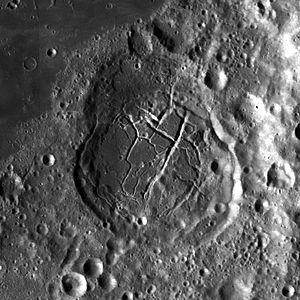
Komarov est un cratère d'impact sur la face cachée de la Lune, au sud-est de Mare Moscoviense, dans l'hémisphère nord.